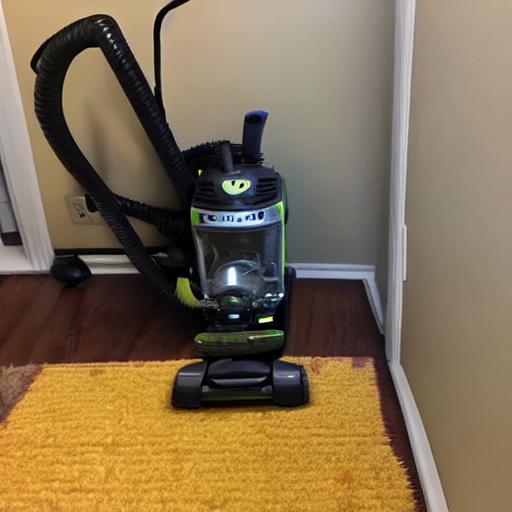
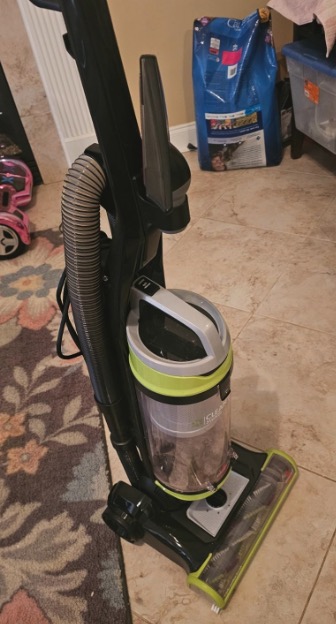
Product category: items_vacuum
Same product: no